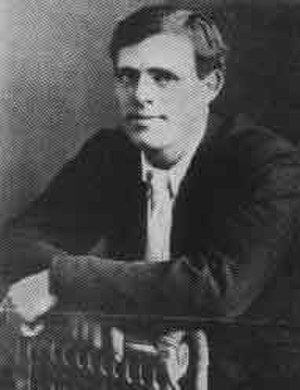
Jack London
-
Jack London var en amerikansk forfatter.